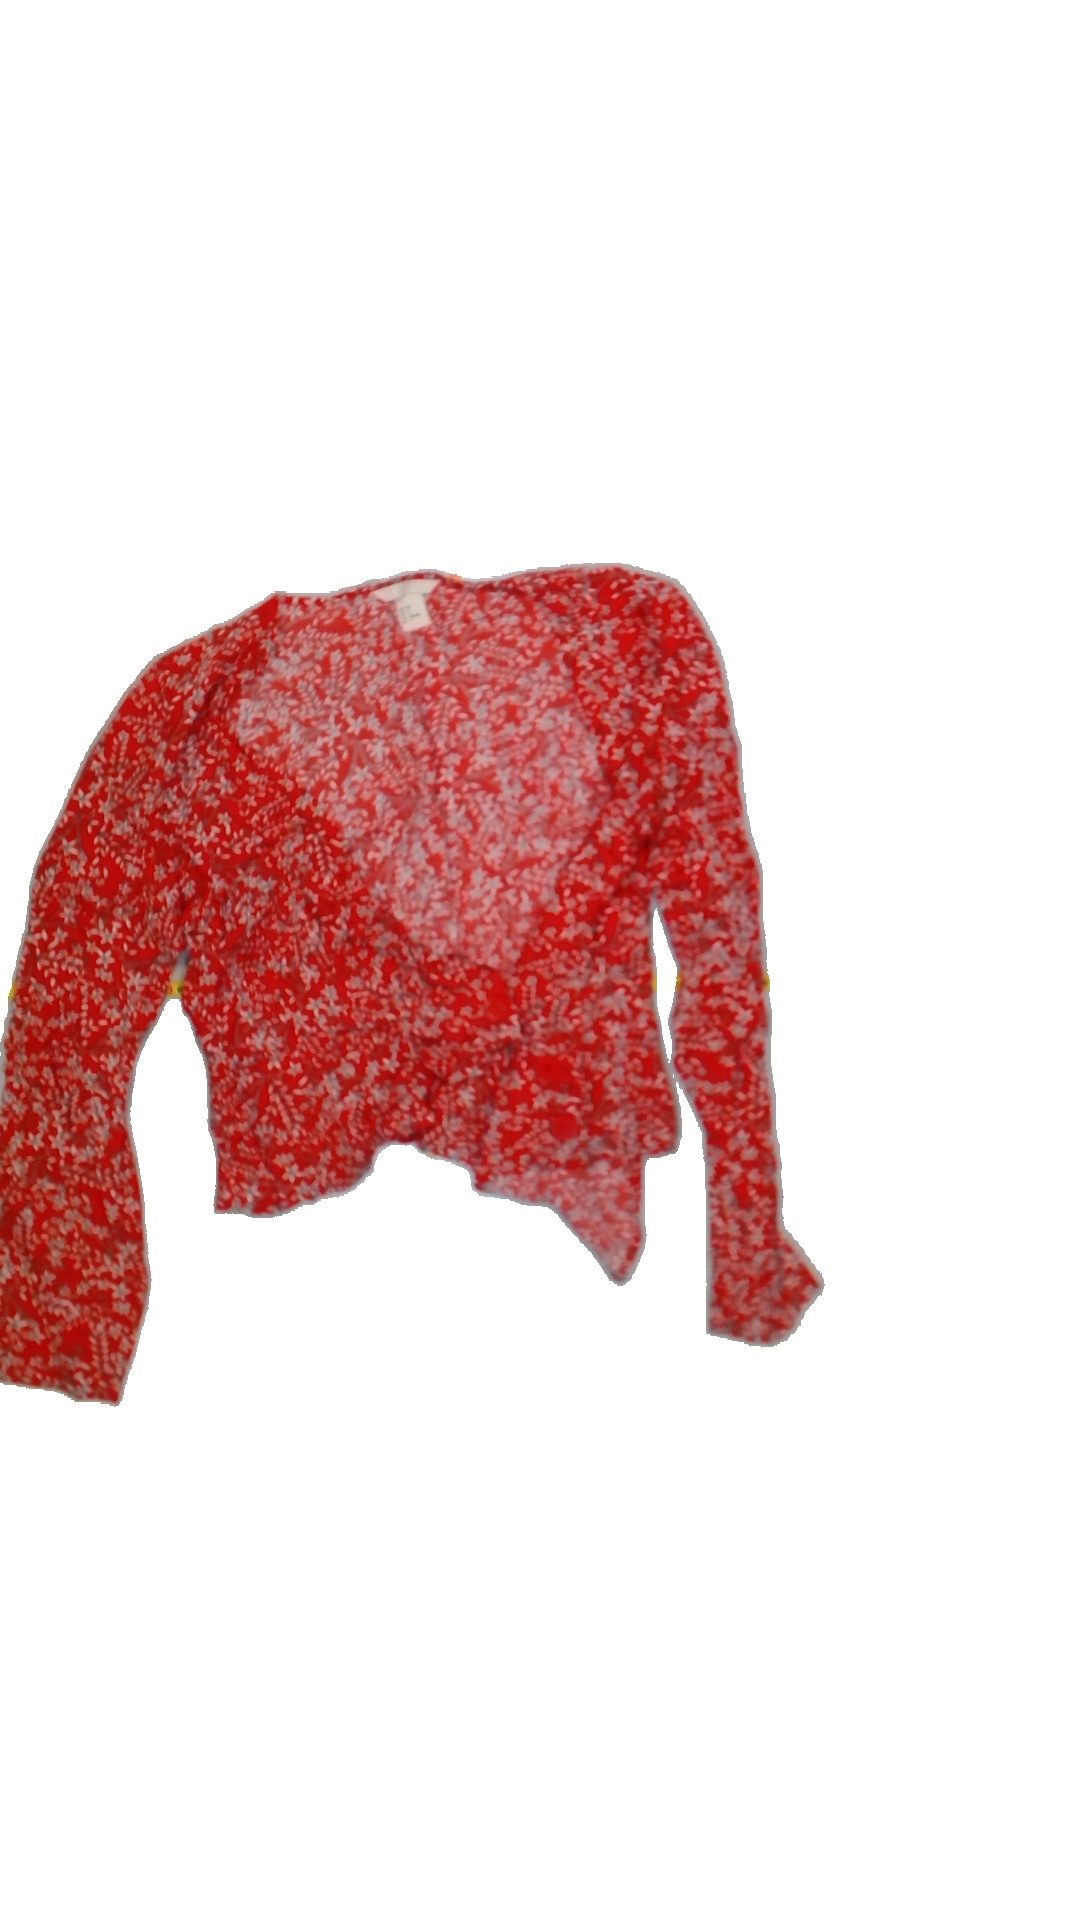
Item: Cardigan (Ladies)
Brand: H&m
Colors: Multicolor
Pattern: Floral print
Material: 100%viscose
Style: No trend
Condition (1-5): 5
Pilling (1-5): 5
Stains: No
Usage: Reuse
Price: <50